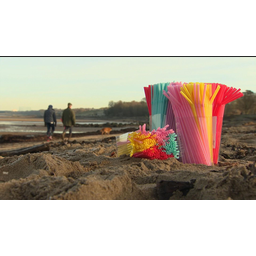
Label: plastic